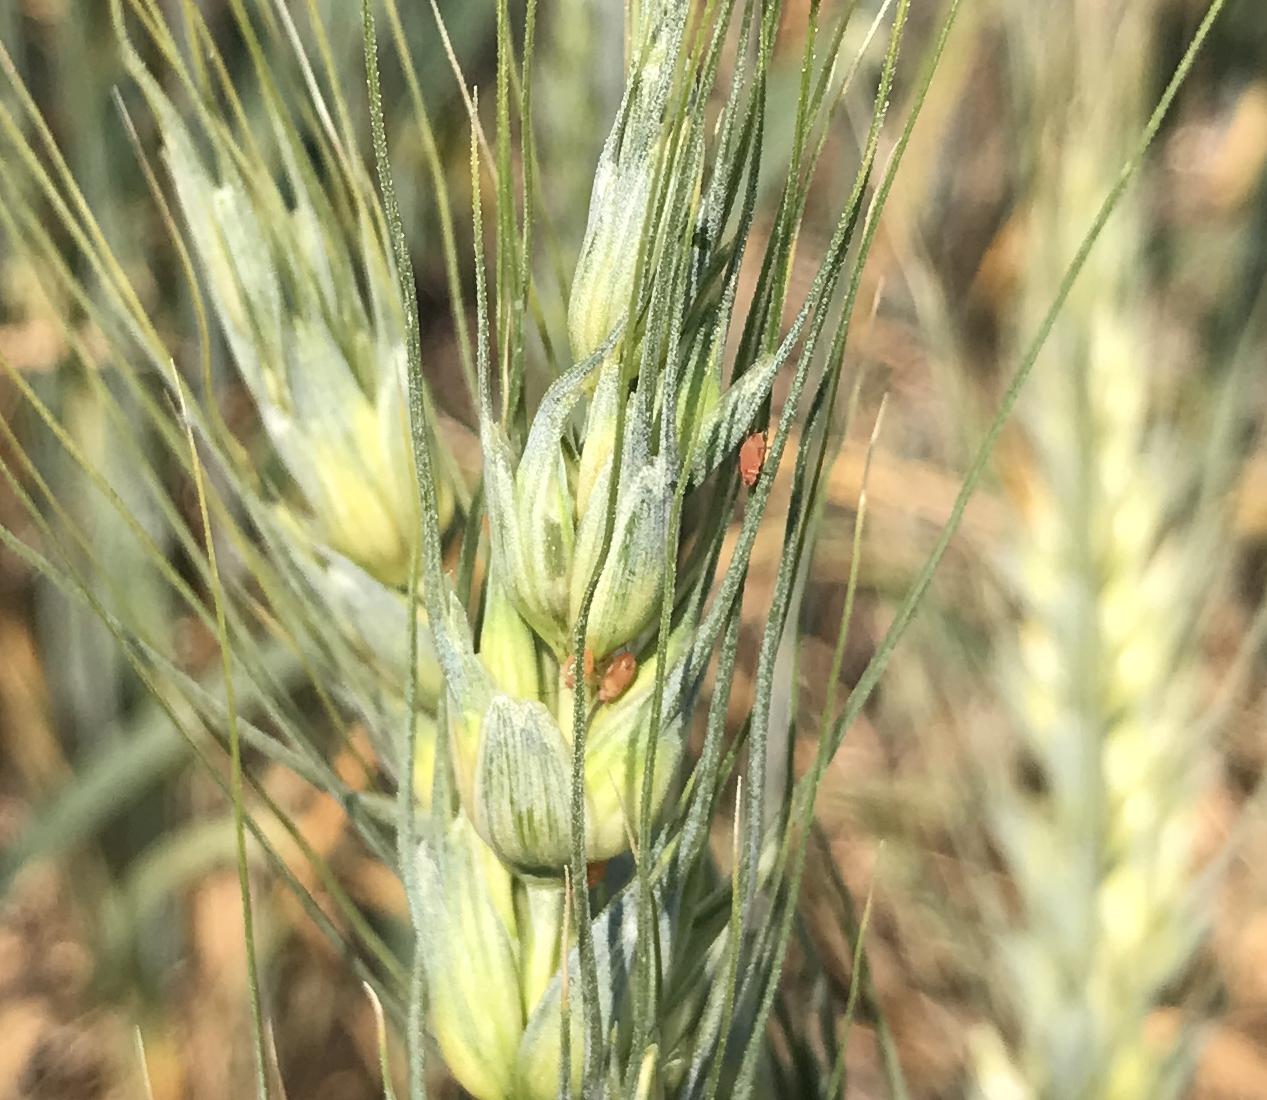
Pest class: english_grain_aphid